Kenda Rubber Industrial Company

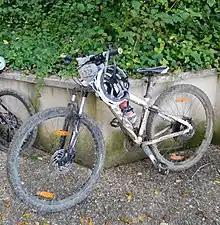
Mountain bicycle equipped with Kenda tires

Kenda was the 27th largest tire maker in the world in 2010. In 2011, Kenda decided to sell the 50-percent share that it has in the $200 million joint venture that it started with Cooper Tire & Rubber Company in China in 2003.